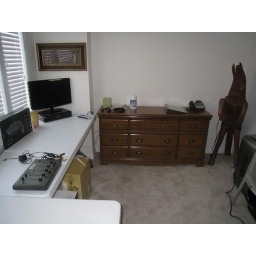
Moving my office to middle floor when new computer comes in to give Jeremy room for his video stuff